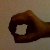
The image shows a hand gesture representing the number 0 in Indian Sign Language.